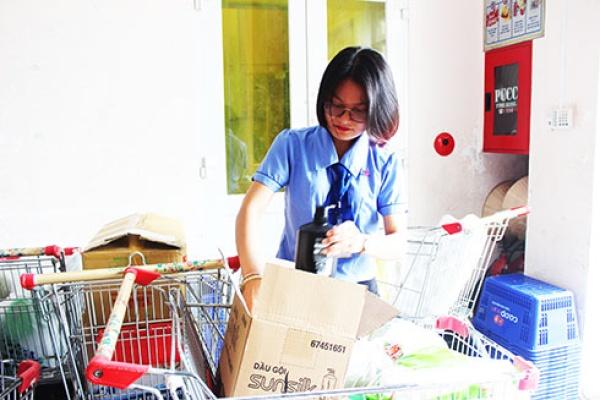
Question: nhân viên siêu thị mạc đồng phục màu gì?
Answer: màu xanh dương